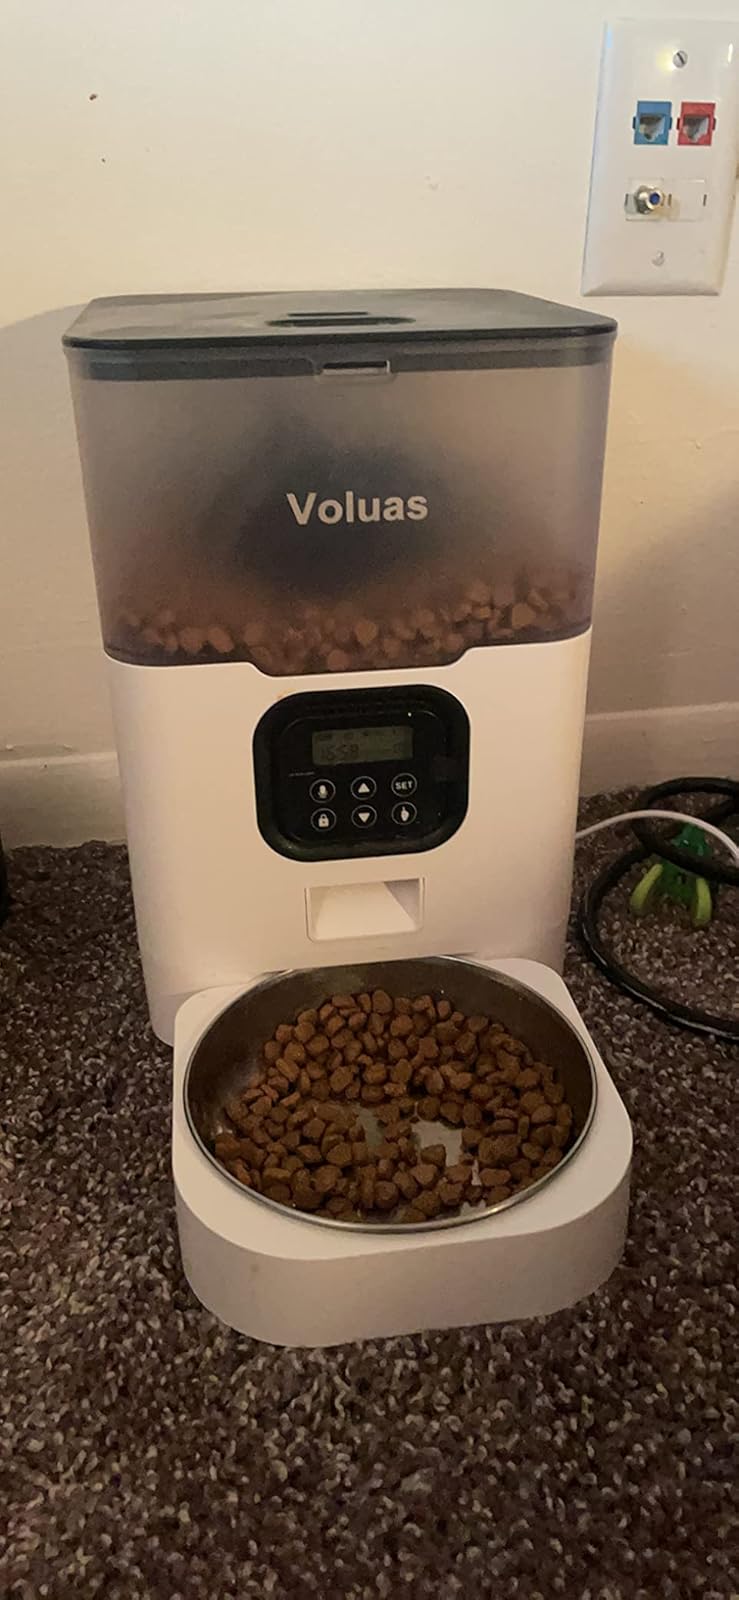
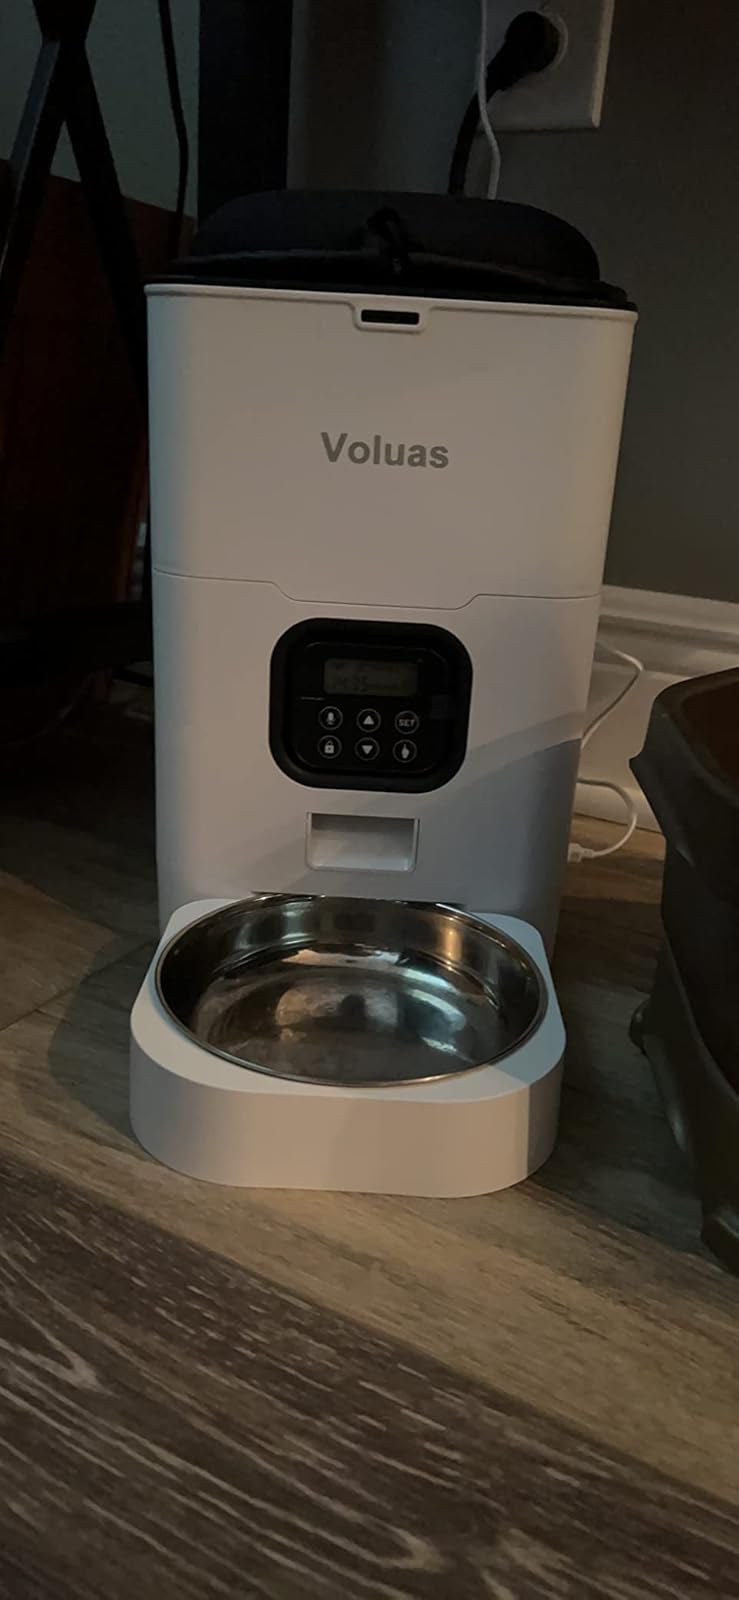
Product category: items_feeder
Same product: no